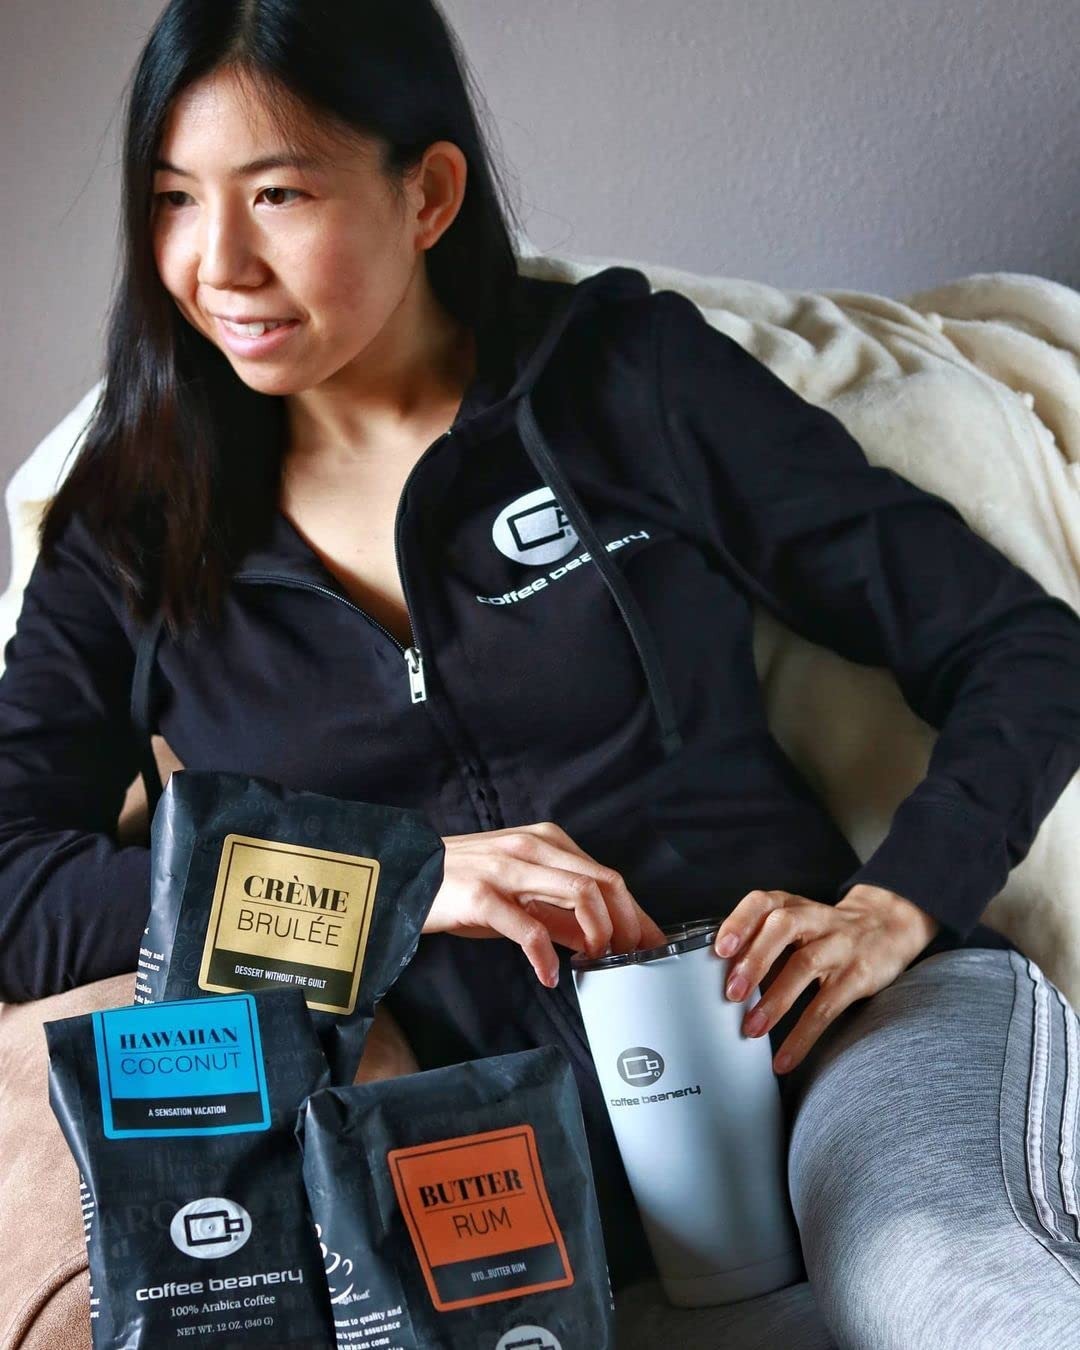
Item Name: Creme Brulee Flavored Coffee SWP Decaf, Specialty Arabica Coffee, Medium Roast, 12 ounce, Automatic Drip (Ground)
Value: 12.0
Unit: Ounce

Price: 16.72